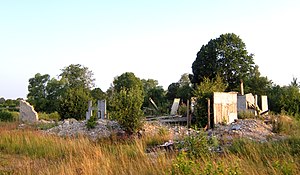
Durbes pagasts
Ruin i Durbes pagasts
Durbes pagasts er en territorial enhed i Durbes novads i Letland. Pagasten havde 463 indbyggere i 2010 og 465 indbyggere i 2016 og omfatter et areal på 74 kvadratkilometer. Hovedbyen i pagasten er Durbe.